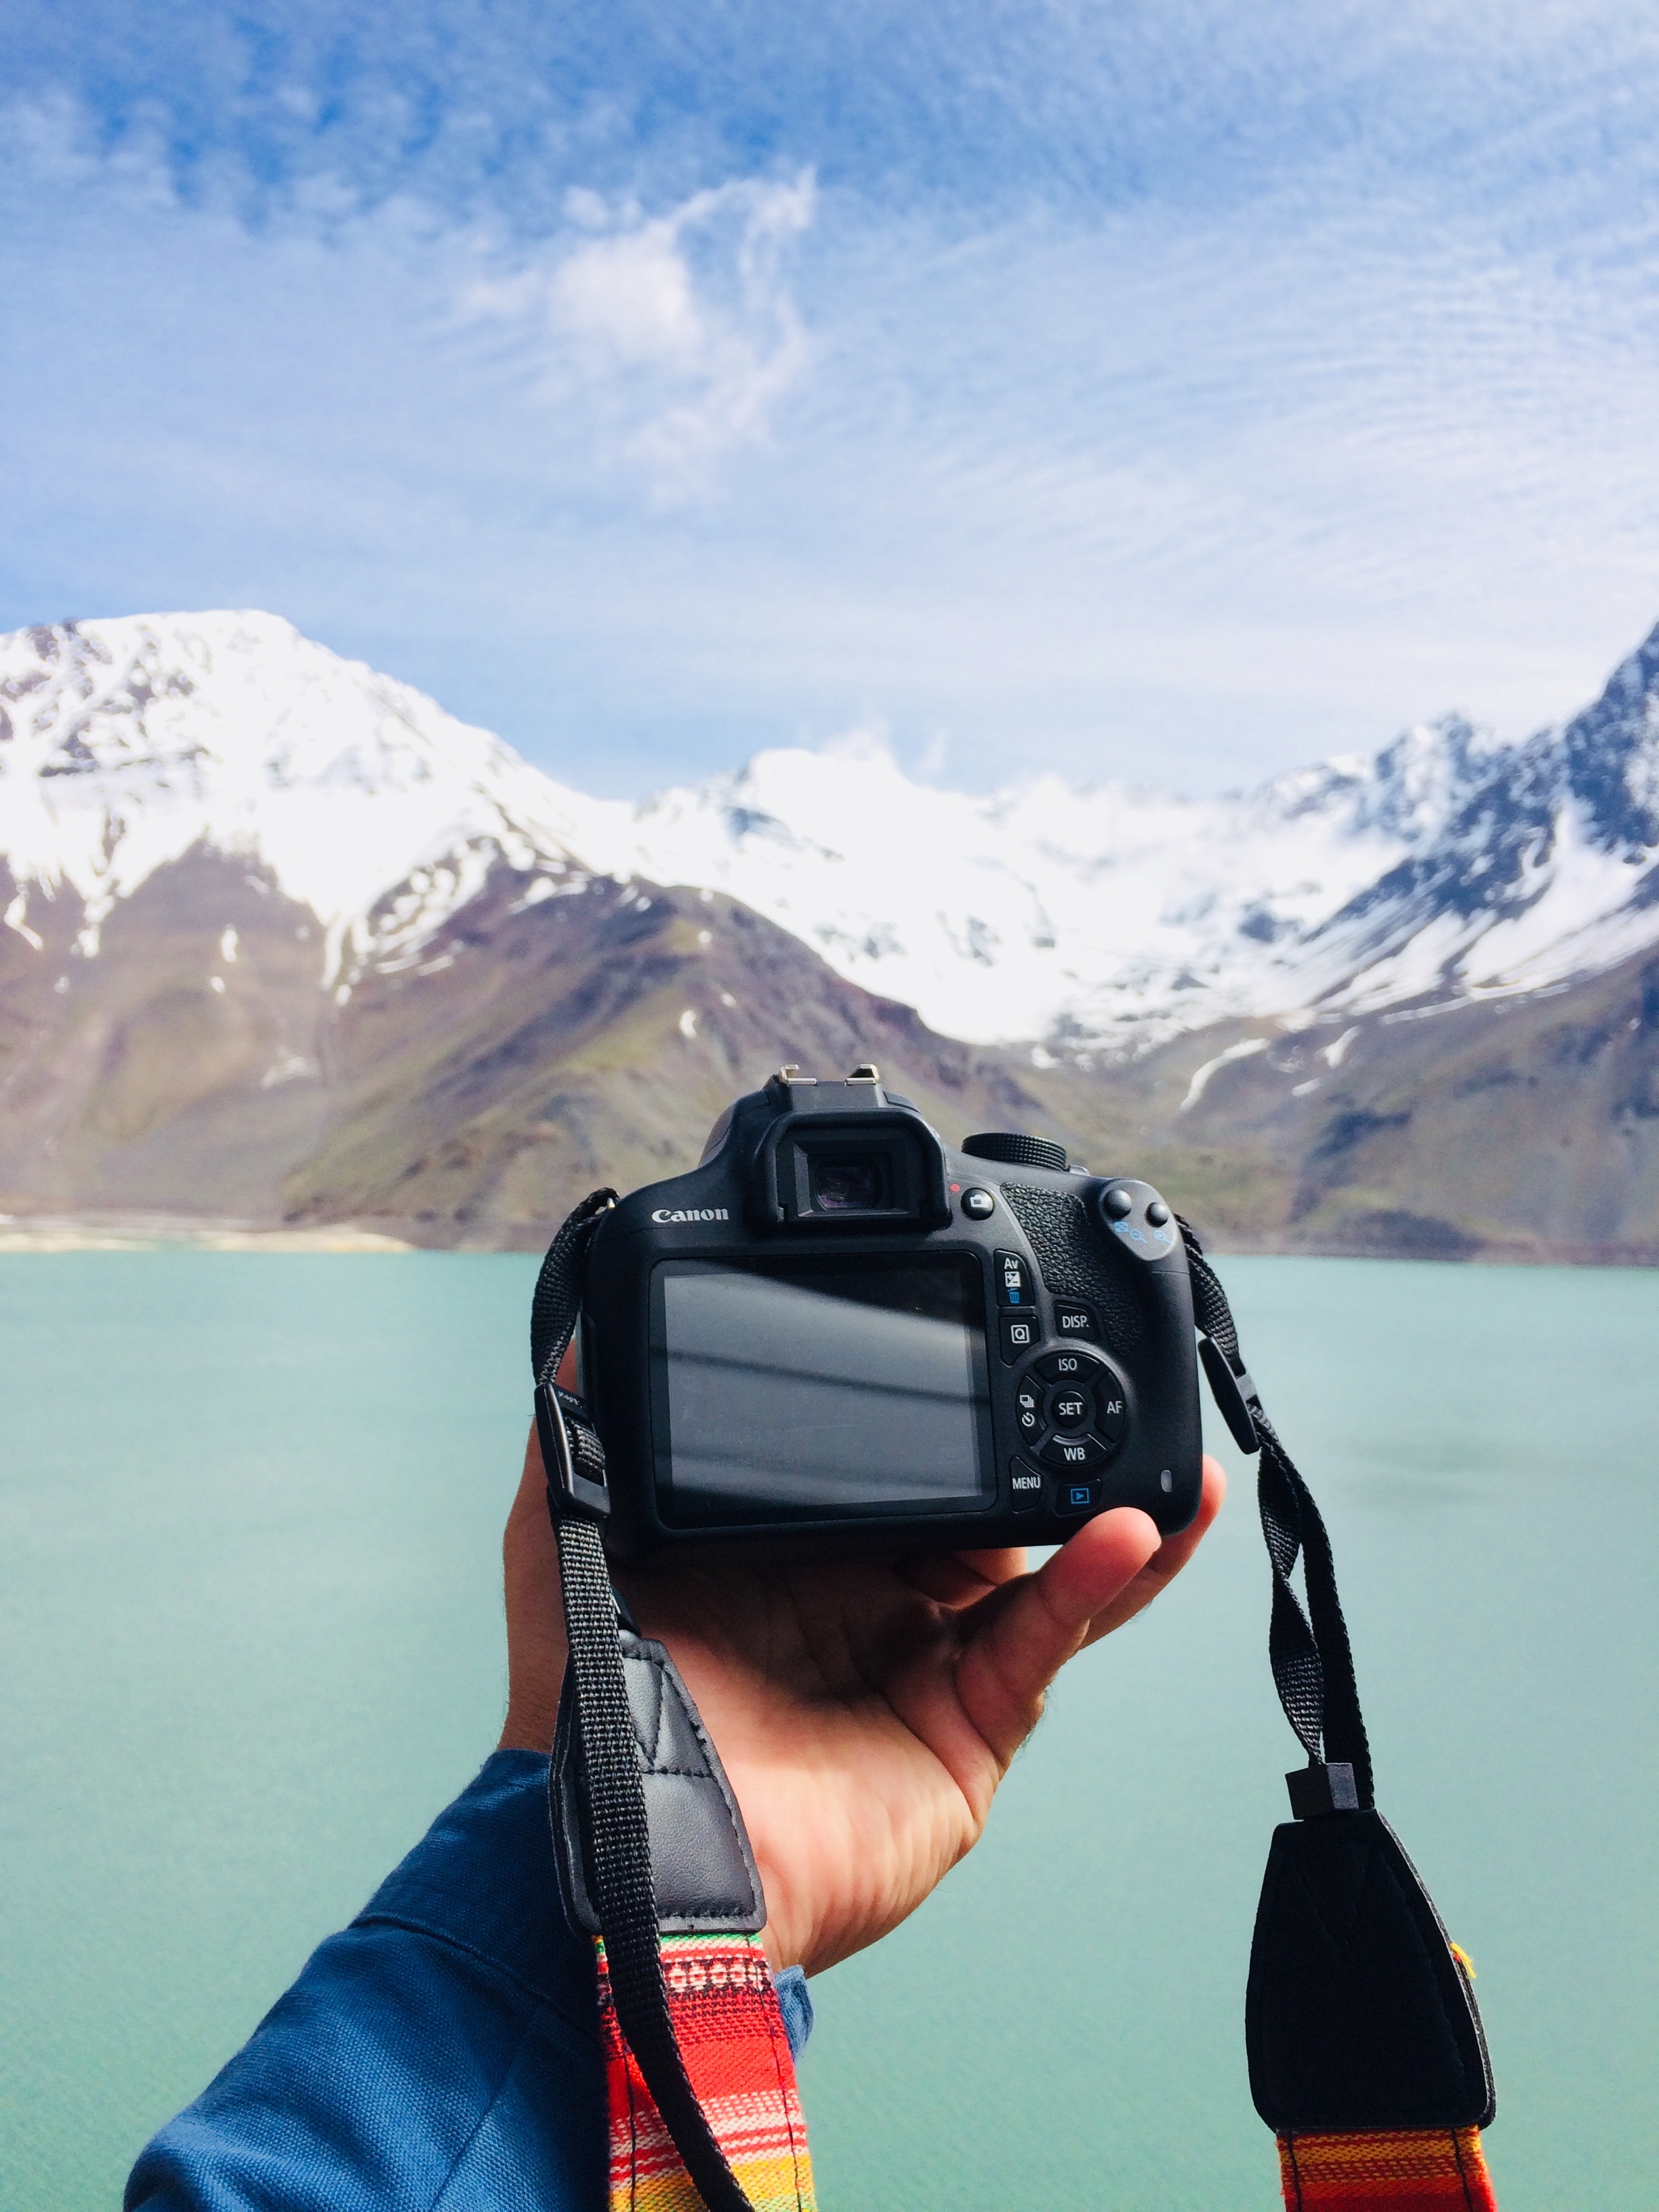
photograph, cameras optics, mountainous landforms, camera, mountain, glacial landform, camera accessory, sky, photography, mountain range, snow, glacier, travel, tourism, ice, vacation, stock photography, adventure, alps, reflection, selfie, winter, gadget, digital camera, strap, summit